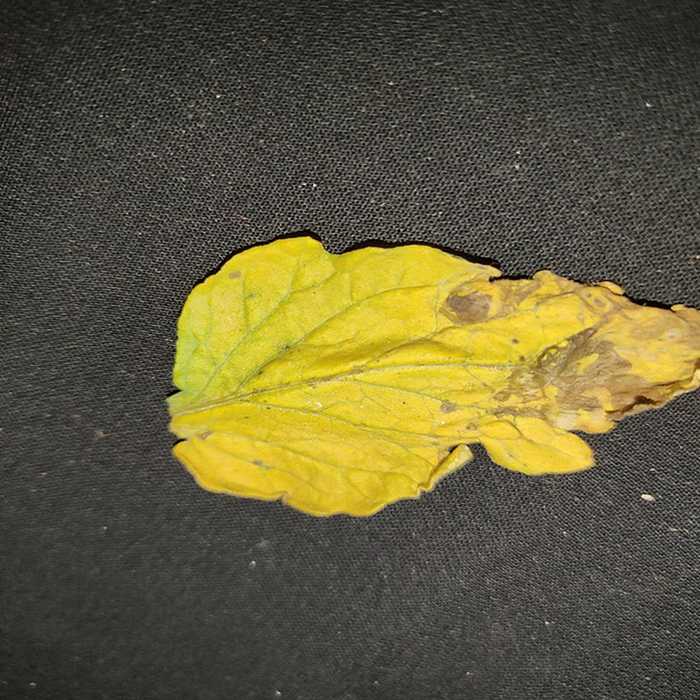
Plant: Tomato
Label: Tomato Bacterial spot